Colcampata

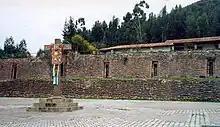
Wall at Colcampata

Colcampata (Quechua "qullqa, qulqa" deposit, "-n" a suffix, "pata" elevated place / above, at the top / edge, bank (of a river), shore) is an archaeological site in Peru. It is situated in the Cusco Region, Cusco Province, Cusco District.